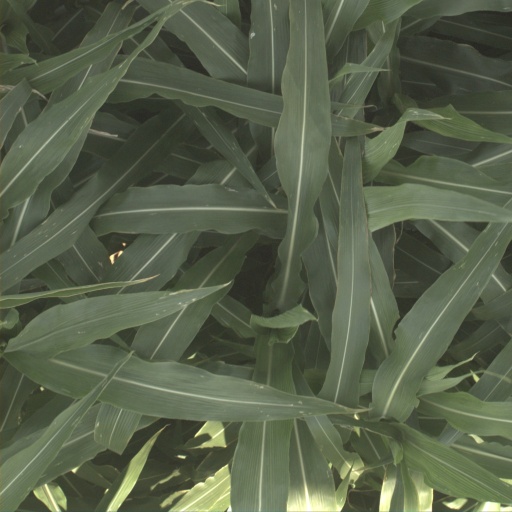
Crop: sorghum